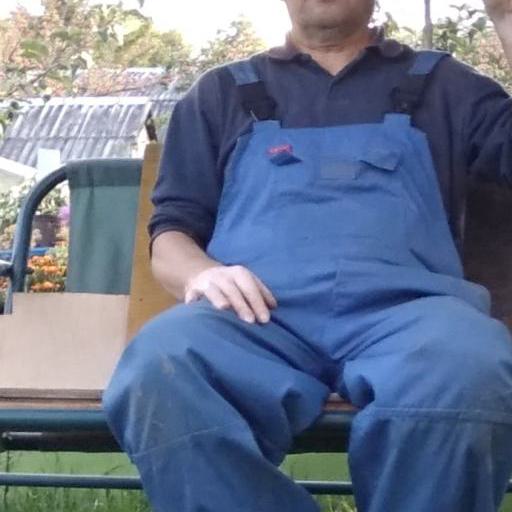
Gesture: no_gesture